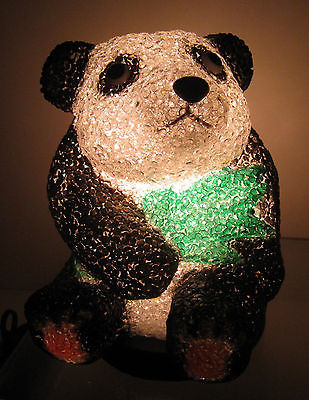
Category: lamp